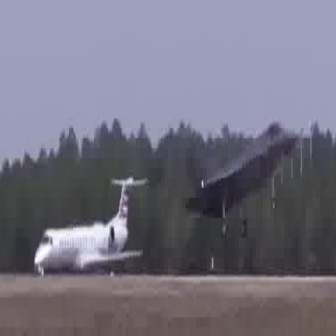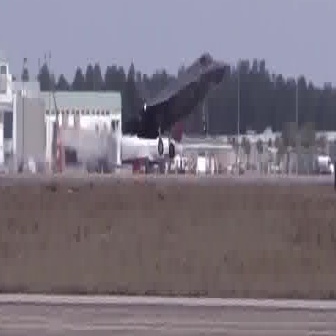
  Please identify the target specified by the bounding box [182,121,296,235] in the first image and locate it in the second image. Return the coordinates in [x_min,y_min,x_max,y_max] format.
Answer: [120,53,223,156]